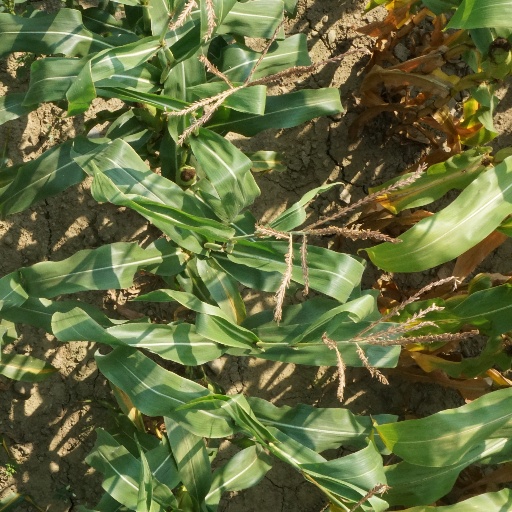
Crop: maize; corn